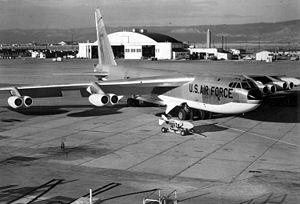
Le Boeing B-52 Stratofortress est un bombardier stratégique subsonique à réaction et à long rayon d'action mis en service en 1955 dans l'United States Air Force. La société Boeing, qui l'a conçu et construit, participe encore à sa maintenance et à son amélioration. Il peut transporter jusqu'à 31 500 kg de munitions air-sol et parcourir plus de 14 000 km sans ravitaillement. En 2017, l'USAF maintient 76 appareils en service.
Le blanc anti-flash est une couleur blanche brillante souvent vue sur les bombardiers nucléaires américains, britanniques et soviétiques. Le but de cette couleur était de réfléchir une partie du rayonnement thermique d'une explosion nucléaire, protégeant l'aéronef et ses occupants.